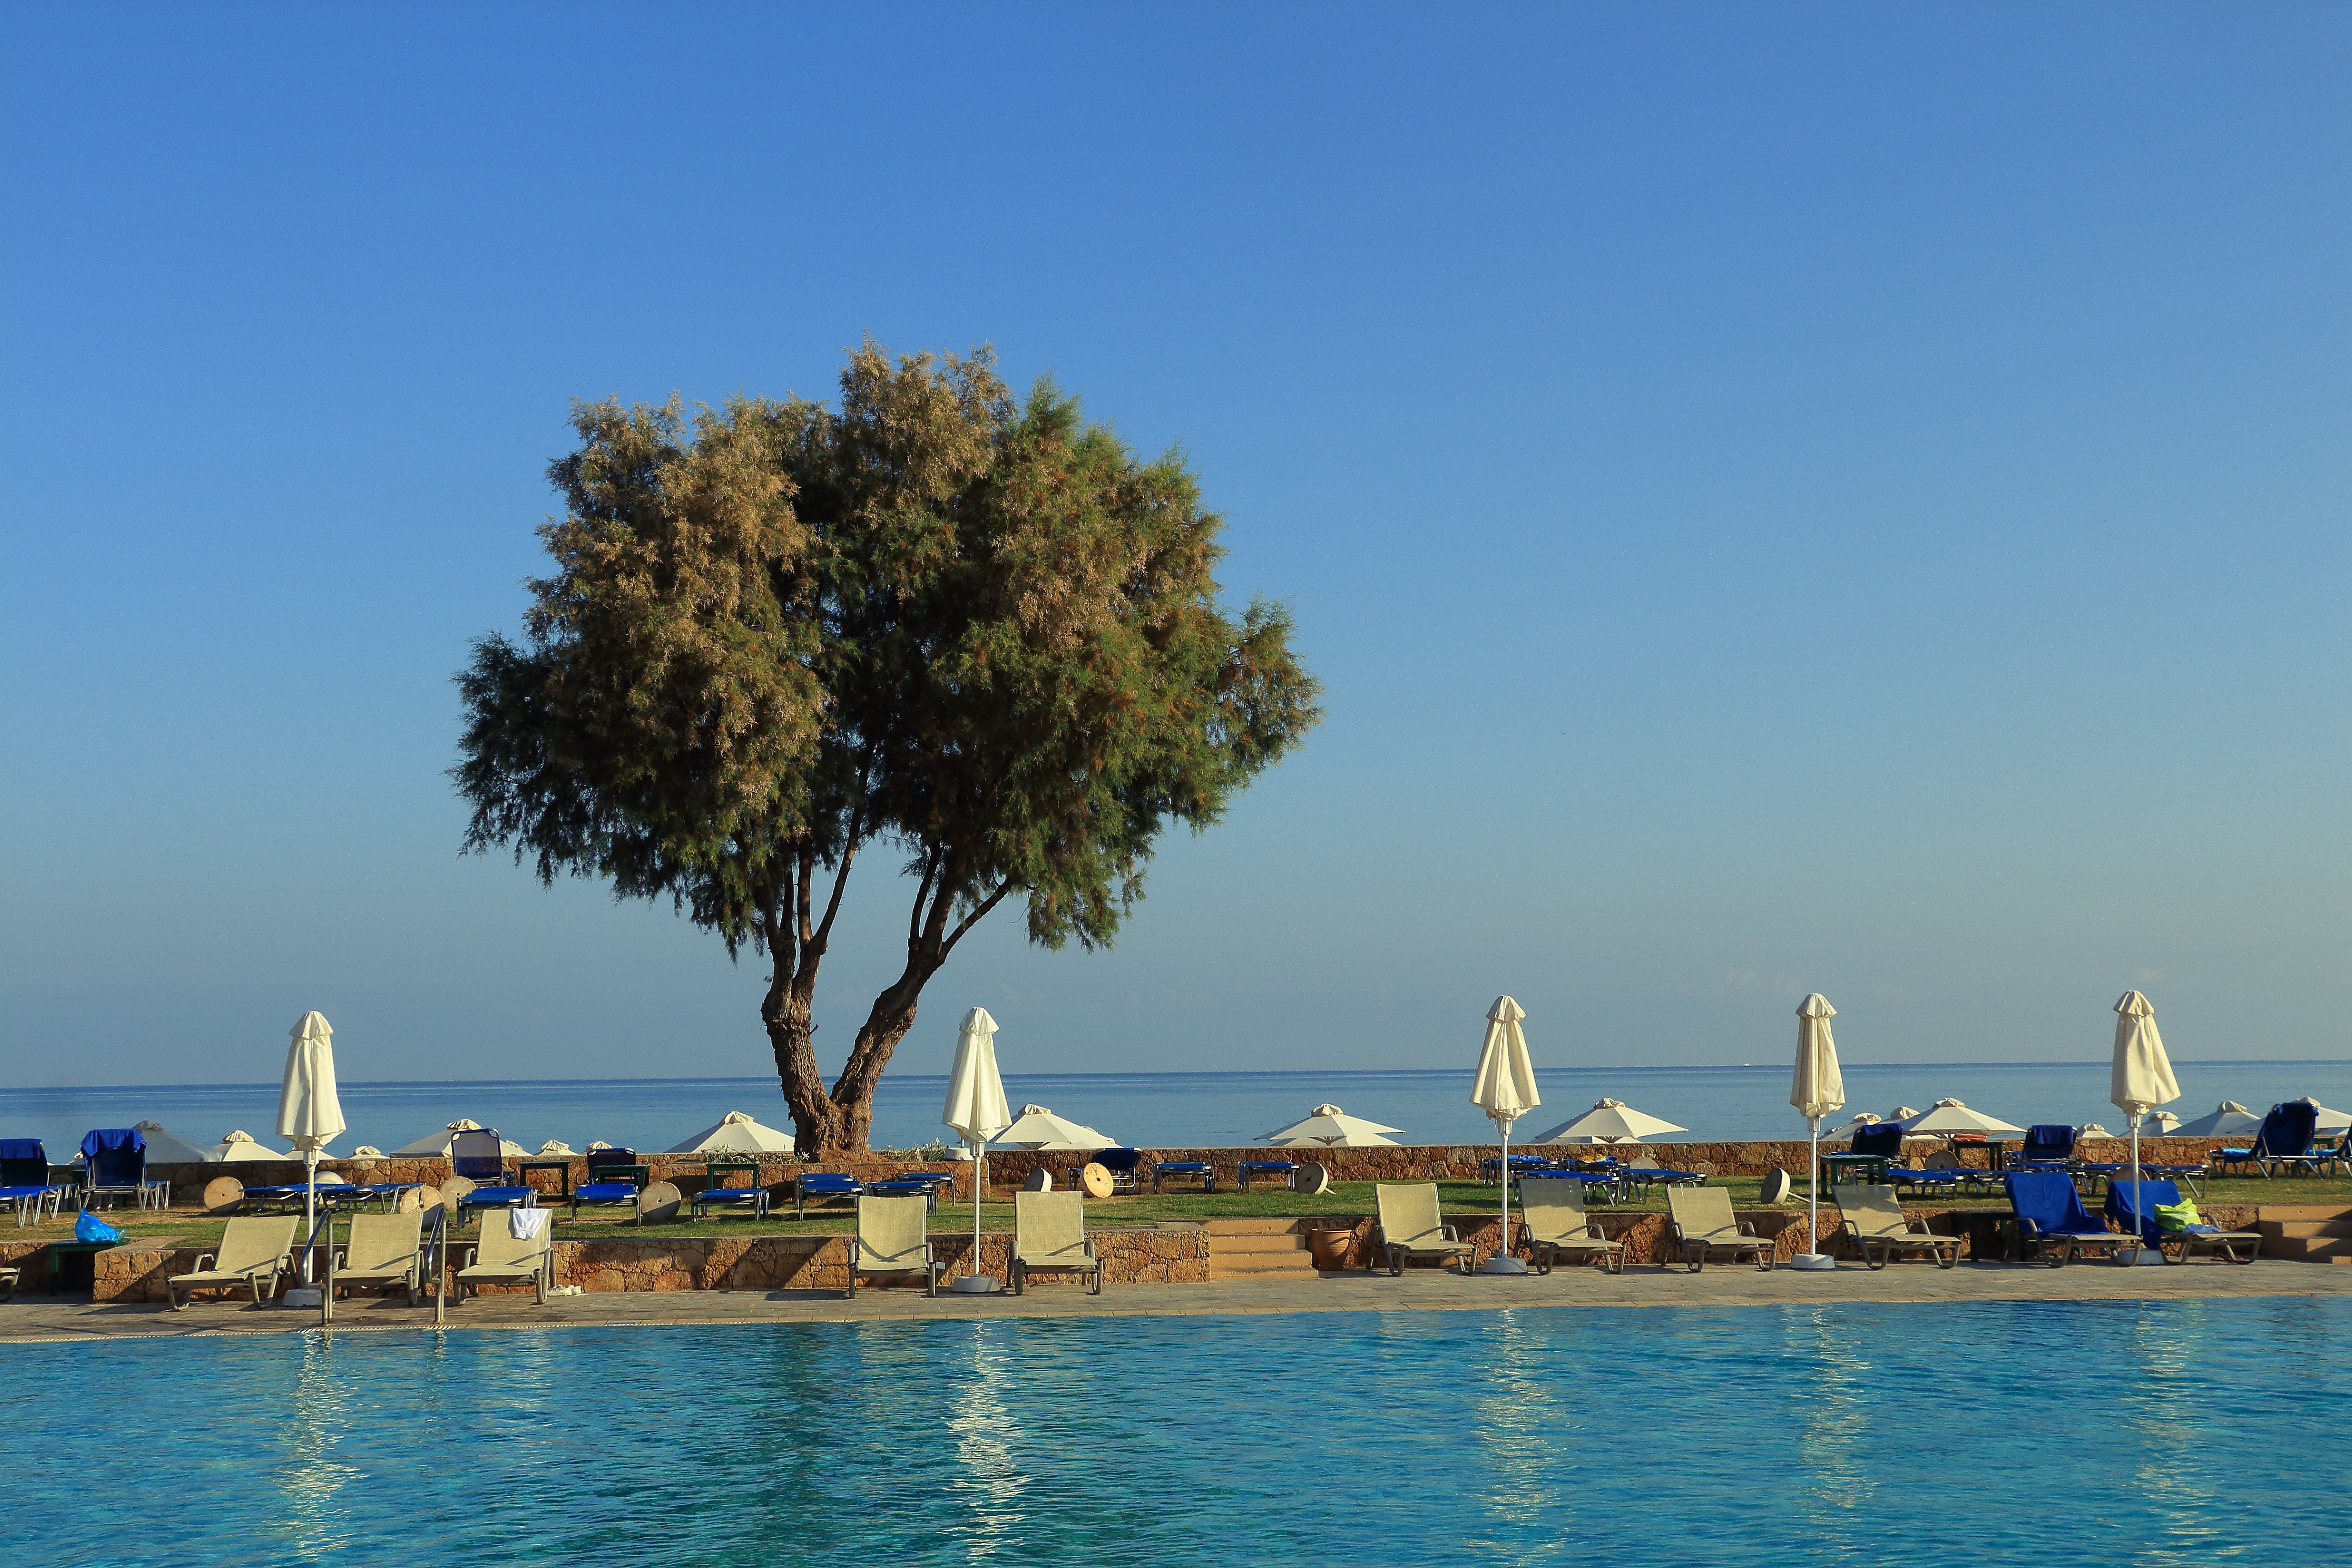
beach, sea, coast, tree, ocean, horizon, shore, vacation, pool, swimming pool, bay, marina, resort, deck chair, parasol, cape, crete